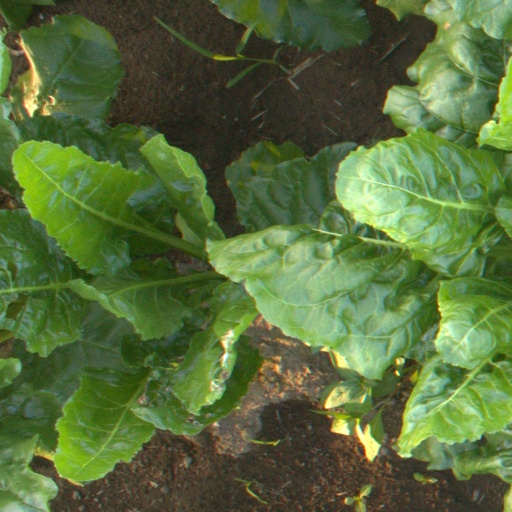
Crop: sugar beet